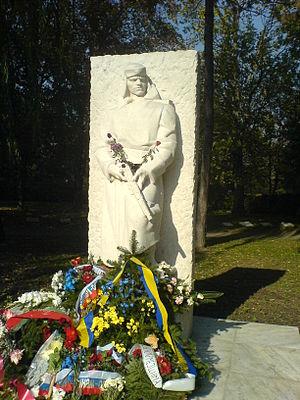
Le Front yougoslave englobe l'ensemble des opérations militaires conduites en Yougoslavie pendant la Seconde Guerre mondiale. Ce pays des Balkans devient un théâtre d'opérations du conflit mondial au printemps 1941. Le gouvernement yougoslave s'allie en effet à l'Allemagne nazie fin mars, mais il est renversé par un coup d'État deux jours plus tard. En réaction, les forces de l'Axe envahissent le royaume le 6 avril. La Yougoslavie est ensuite démembrée, et son territoire annexé ou occupé par l'Allemagne, l'Italie, la Hongrie et la Bulgarie. Deux parties du pays deviennent des États « indépendants » : la Croatie, où le mouvement fasciste des Oustachis est mis au pouvoir et installe une dictature particulièrement meurtrière, et la Serbie, où est proclamé un gouvernement collaborateur.